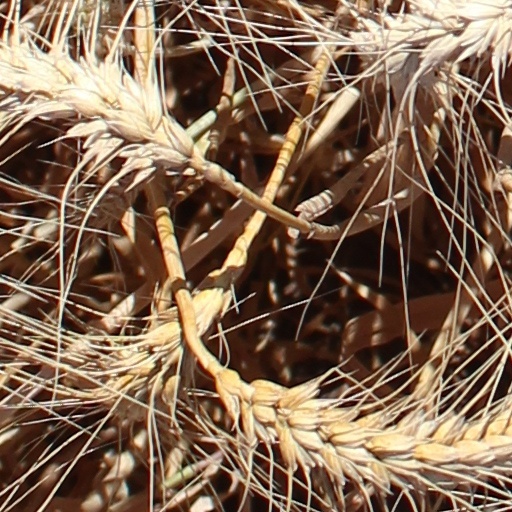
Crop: wheat